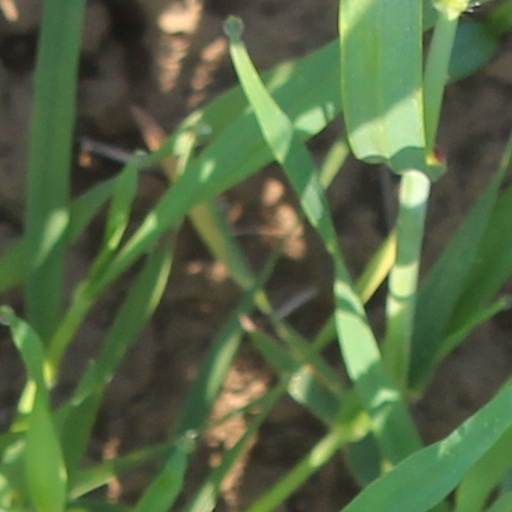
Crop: wheat